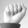
ASL letter: A